Manila Observatory

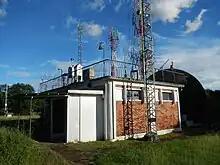
Iono-geomagnetic study

The observatory is mainly composed of two units: administration and research. Administration is primarily composed of General Administration, Accounting, Human Resource, and Physical Facilities and Supplies. Research programs include Climate Change Assistance, Geomatics for Environment and Development, Instrumentation and Technology, Regional Climate Systems, Solid Earth Dynamics, Air Quality Dynamics, and Special Research Projects. The observatory's recent special research projects are: Climate Change Adaptation – Disaster Risk Management and Co-benefits of Climate Change Mitigation.